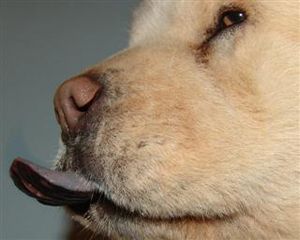
Chow Chow / Oprindelse og alder
Nærbillede af den karakteristiske blå tunge.
Chow Chow er en hunderace som stammer fra Kina, hvor den kaldes Songshi Quan, som direkte oversat betyder "oppustet-løve hund". Hunderacen har haft navnet Tang Quan, "Tang-dynastiets-hund". Den er nok mest kendt for sin blå tunge og store løse pels.